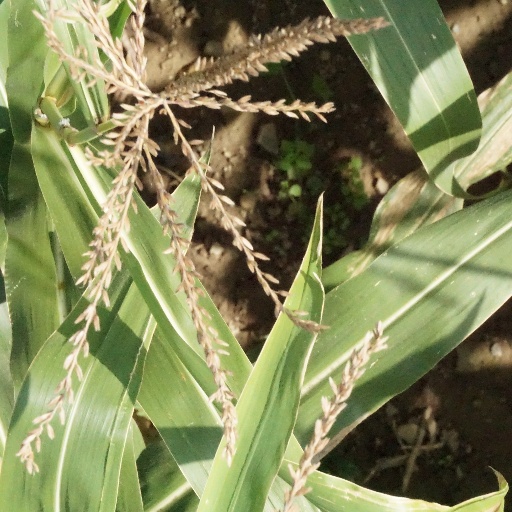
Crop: maize; corn